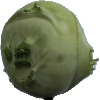
Label: Kohlrabi 1